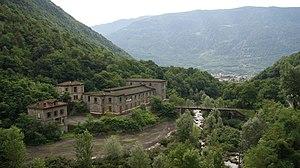
Piattamala et hôtel Castello à Tirano, Valtellina, Sondiro, Lombardie, Italie. Vue sur Tirano. Italiano: Piattamala e Hotel Castello a Tirano, in Valtellina, Sondiro, Lombardia, Italia. Visualizza a Tirano.